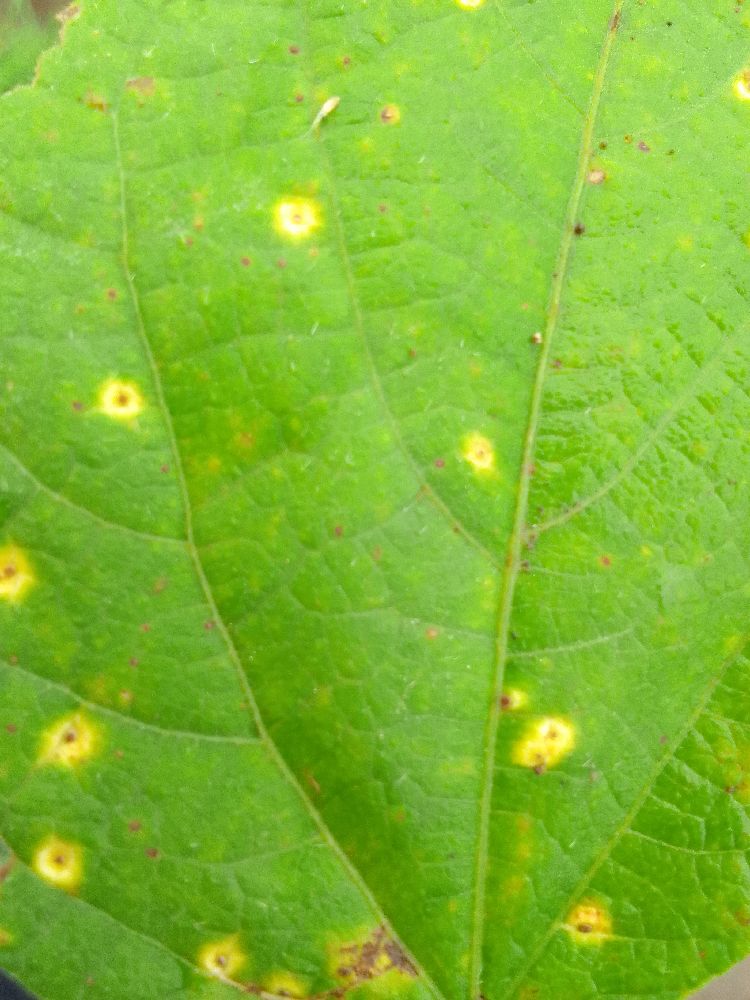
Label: rust